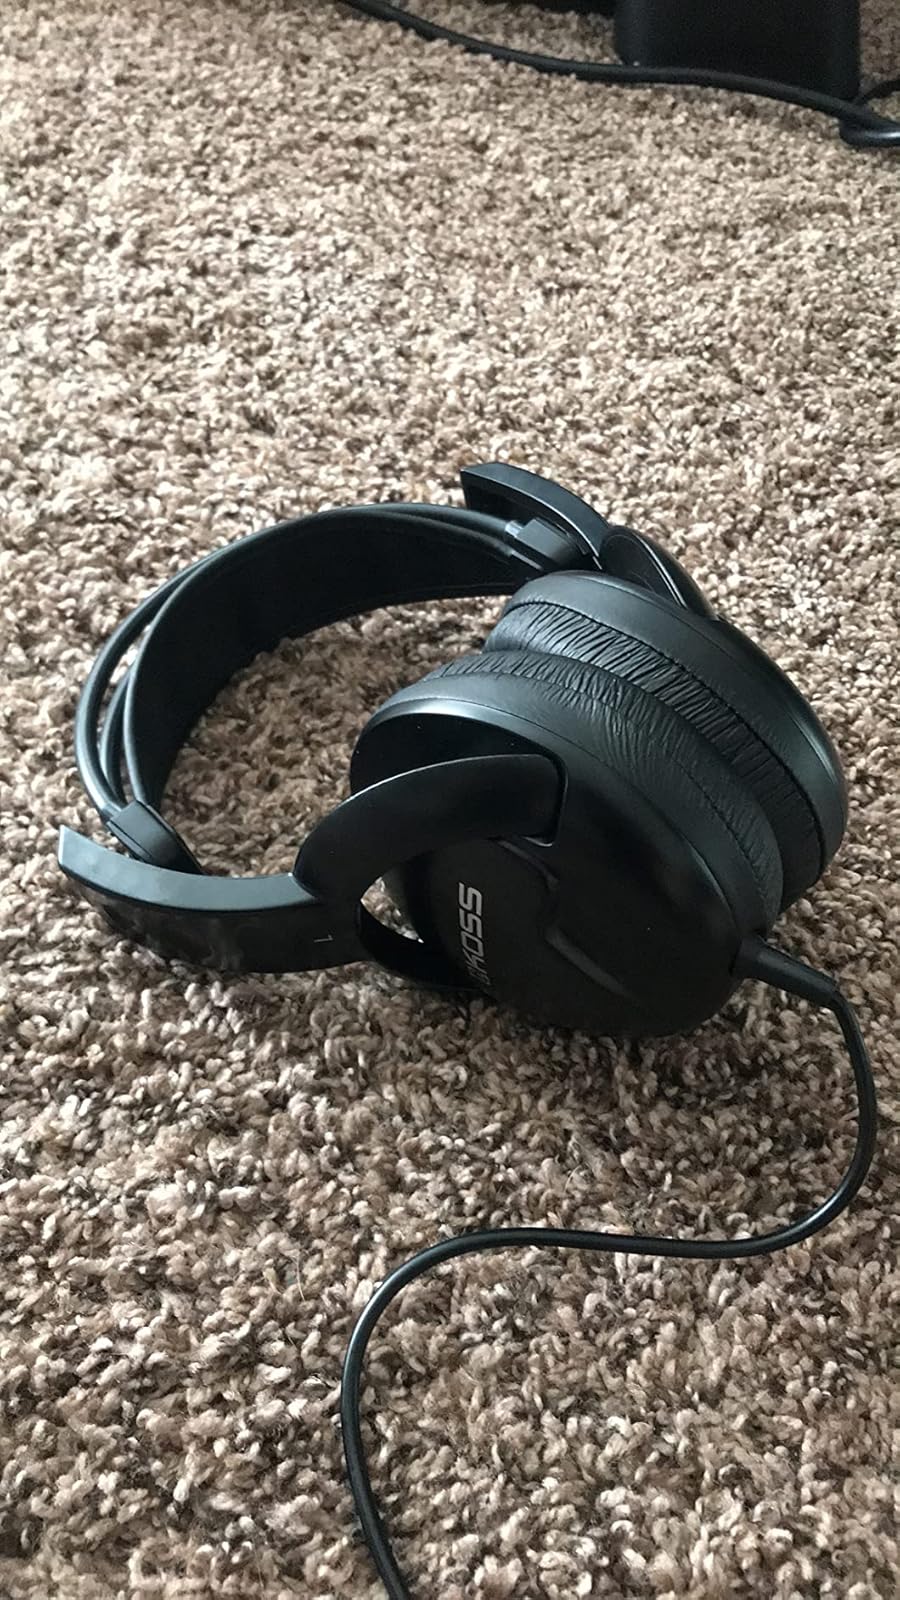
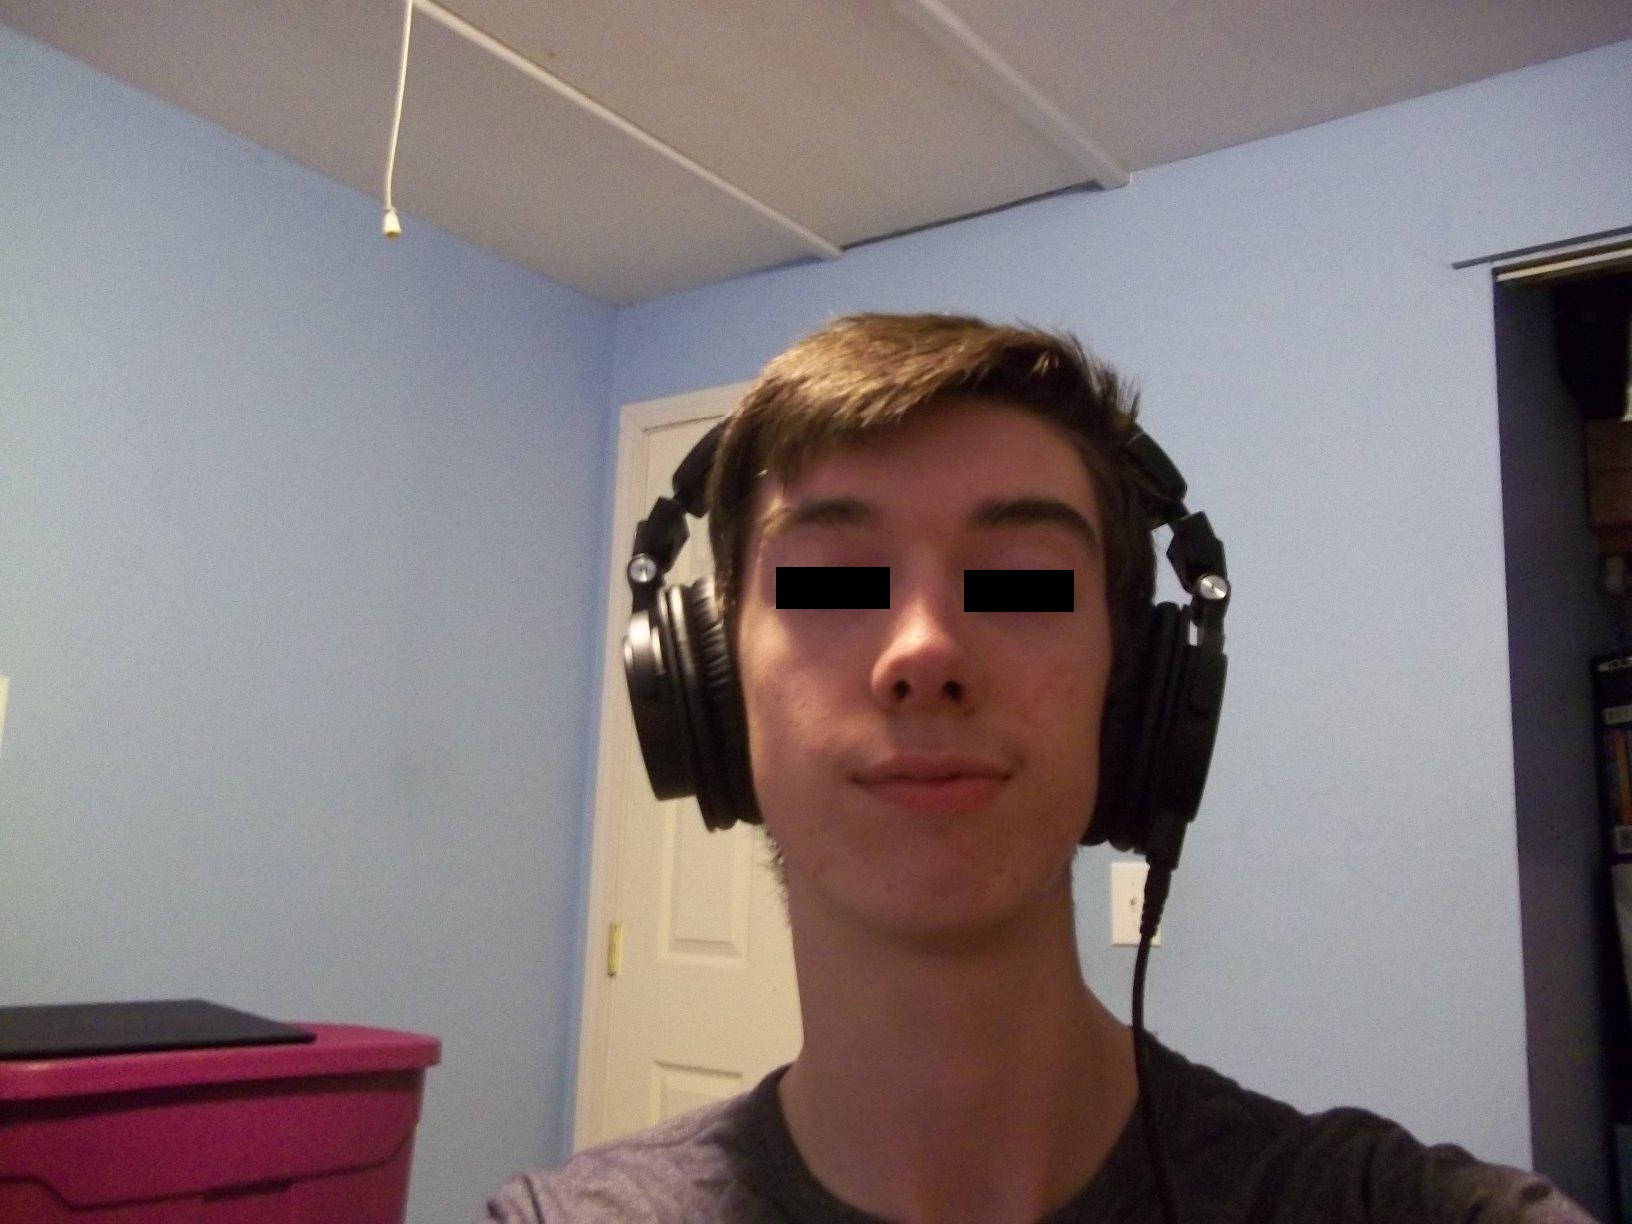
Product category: headphones
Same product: no